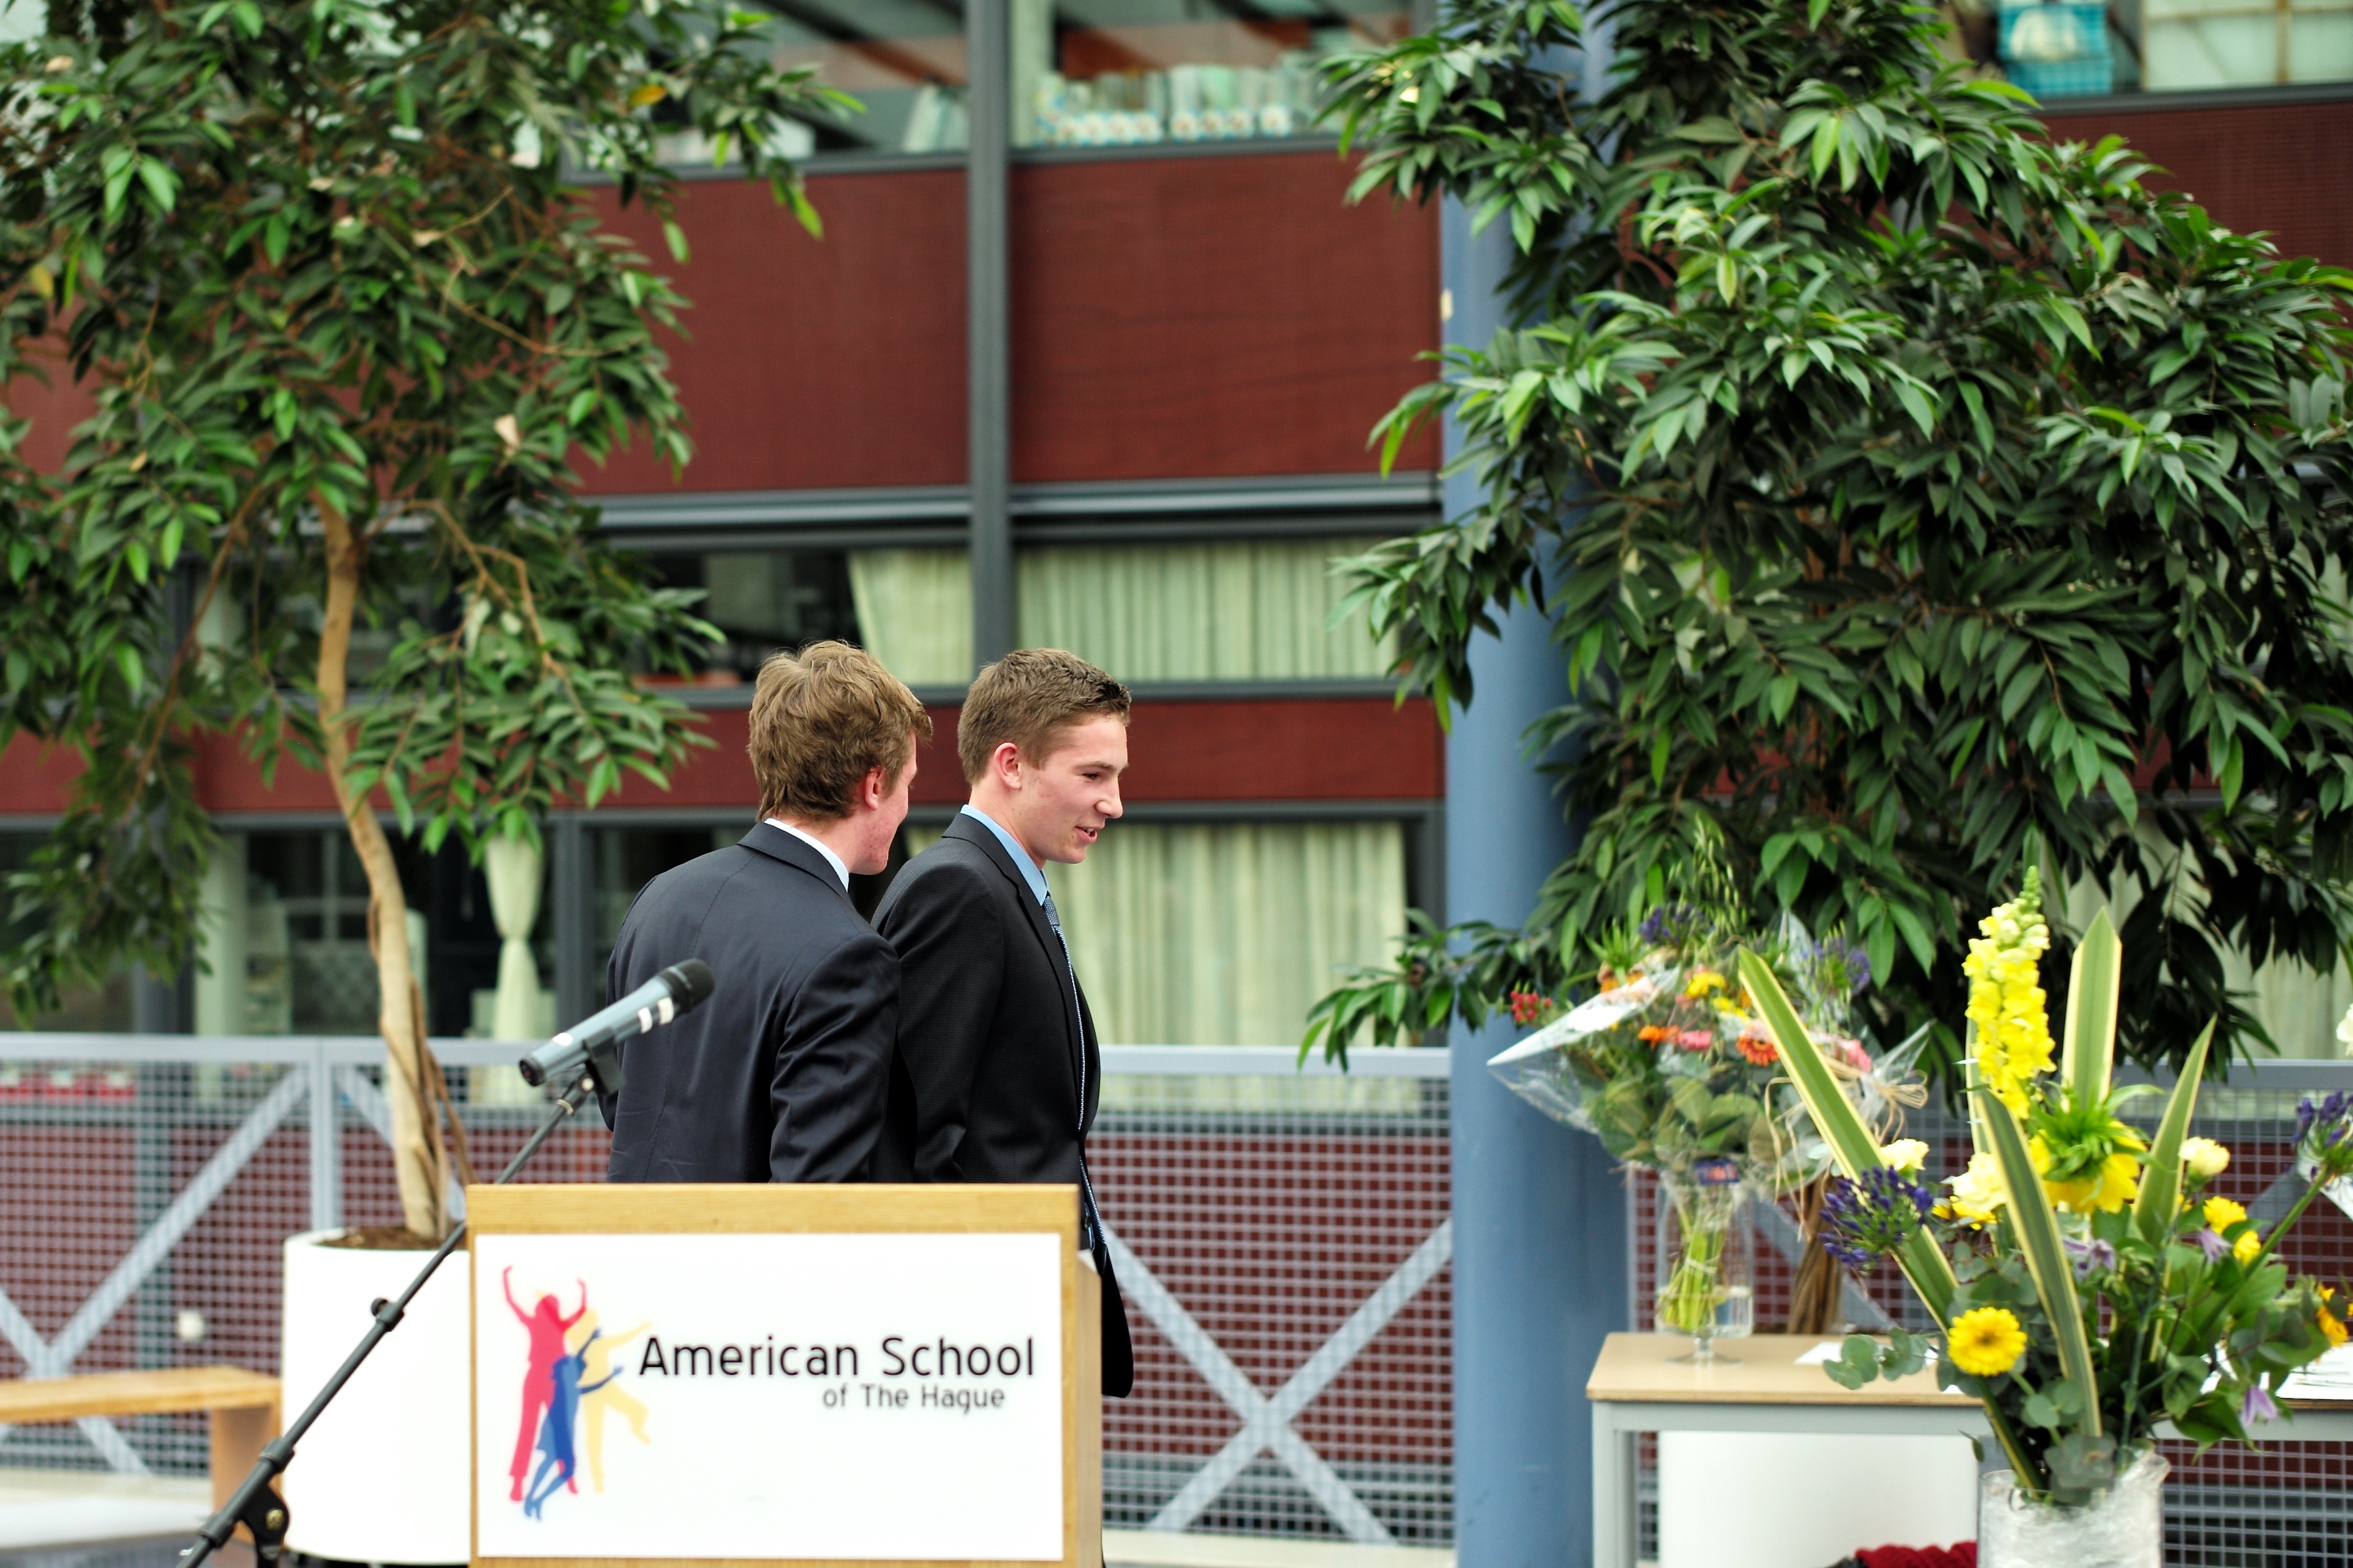
community, ash, 2015, national, holland, hague, netherlands, m, american, society, honor, school, leica, 240, nhs, induction